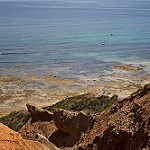
Label: sea